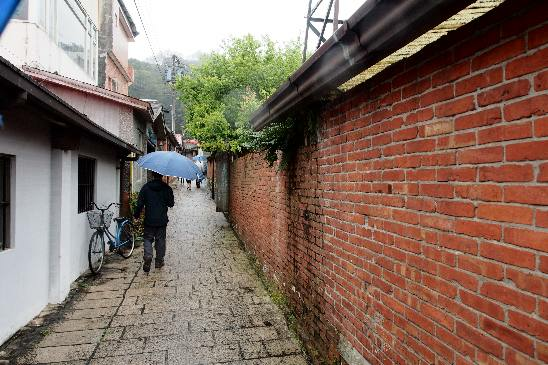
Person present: Yes